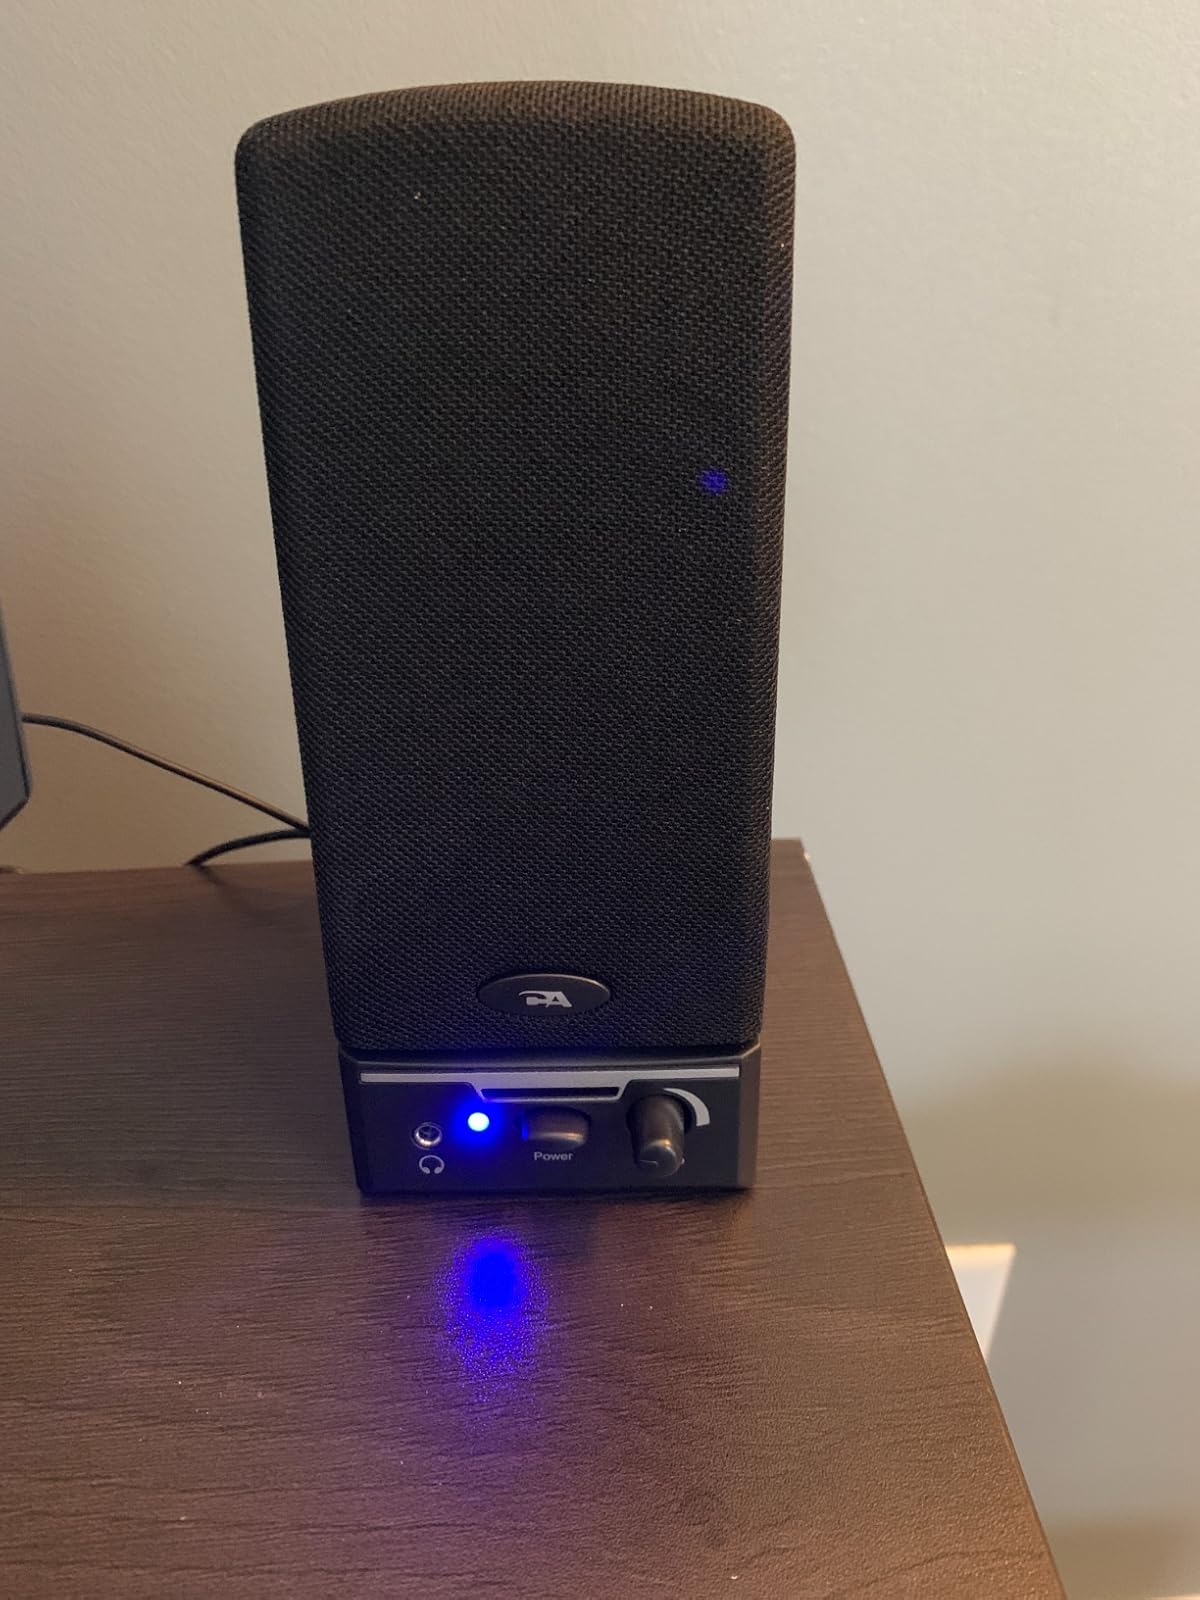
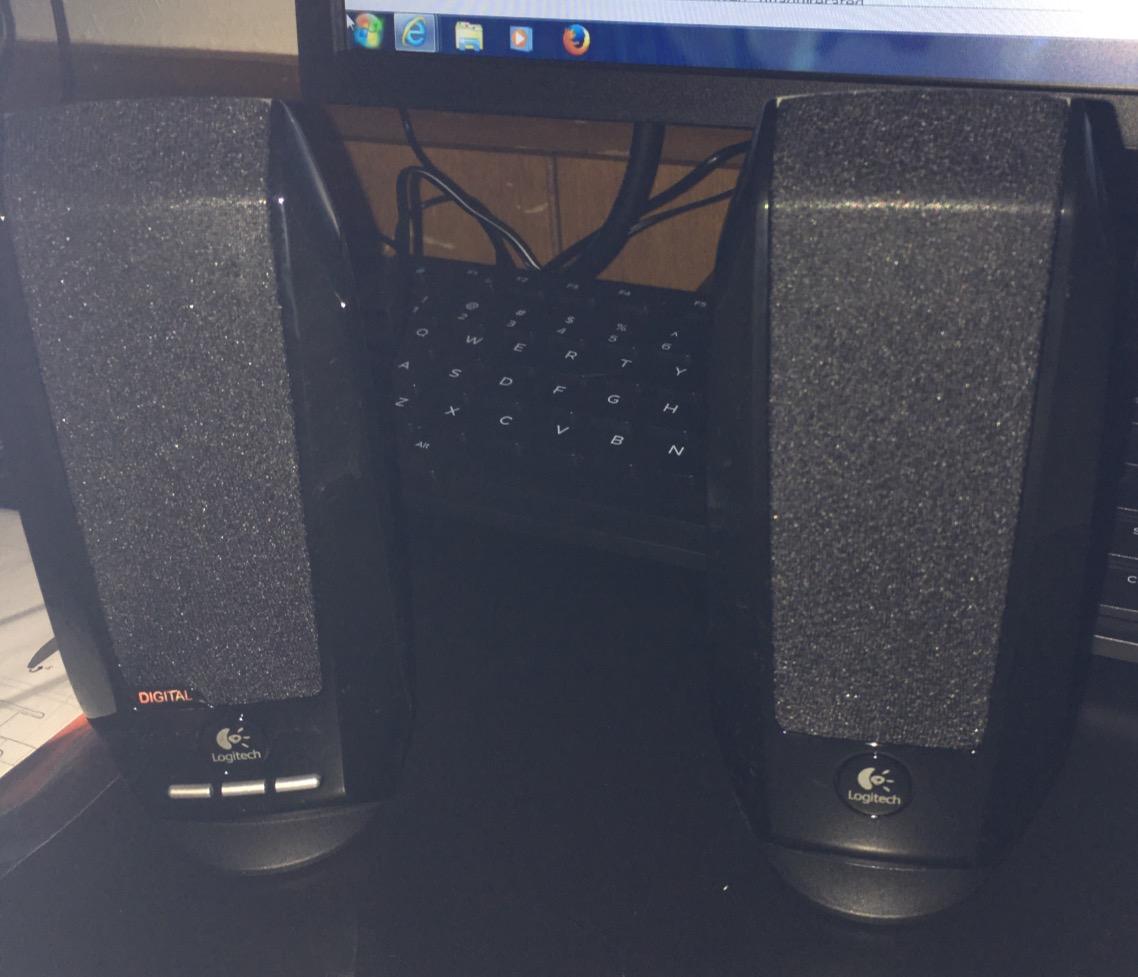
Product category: speaker
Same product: no